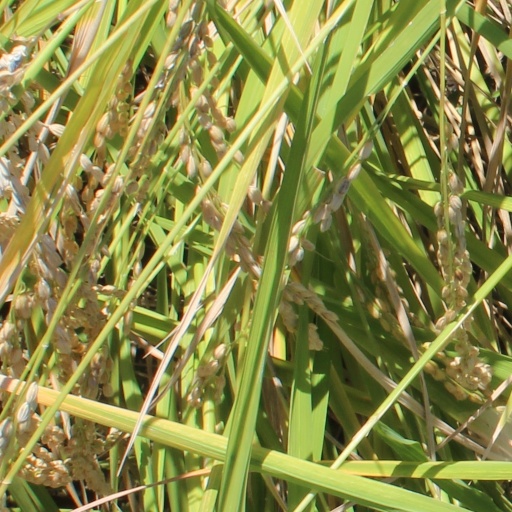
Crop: rice